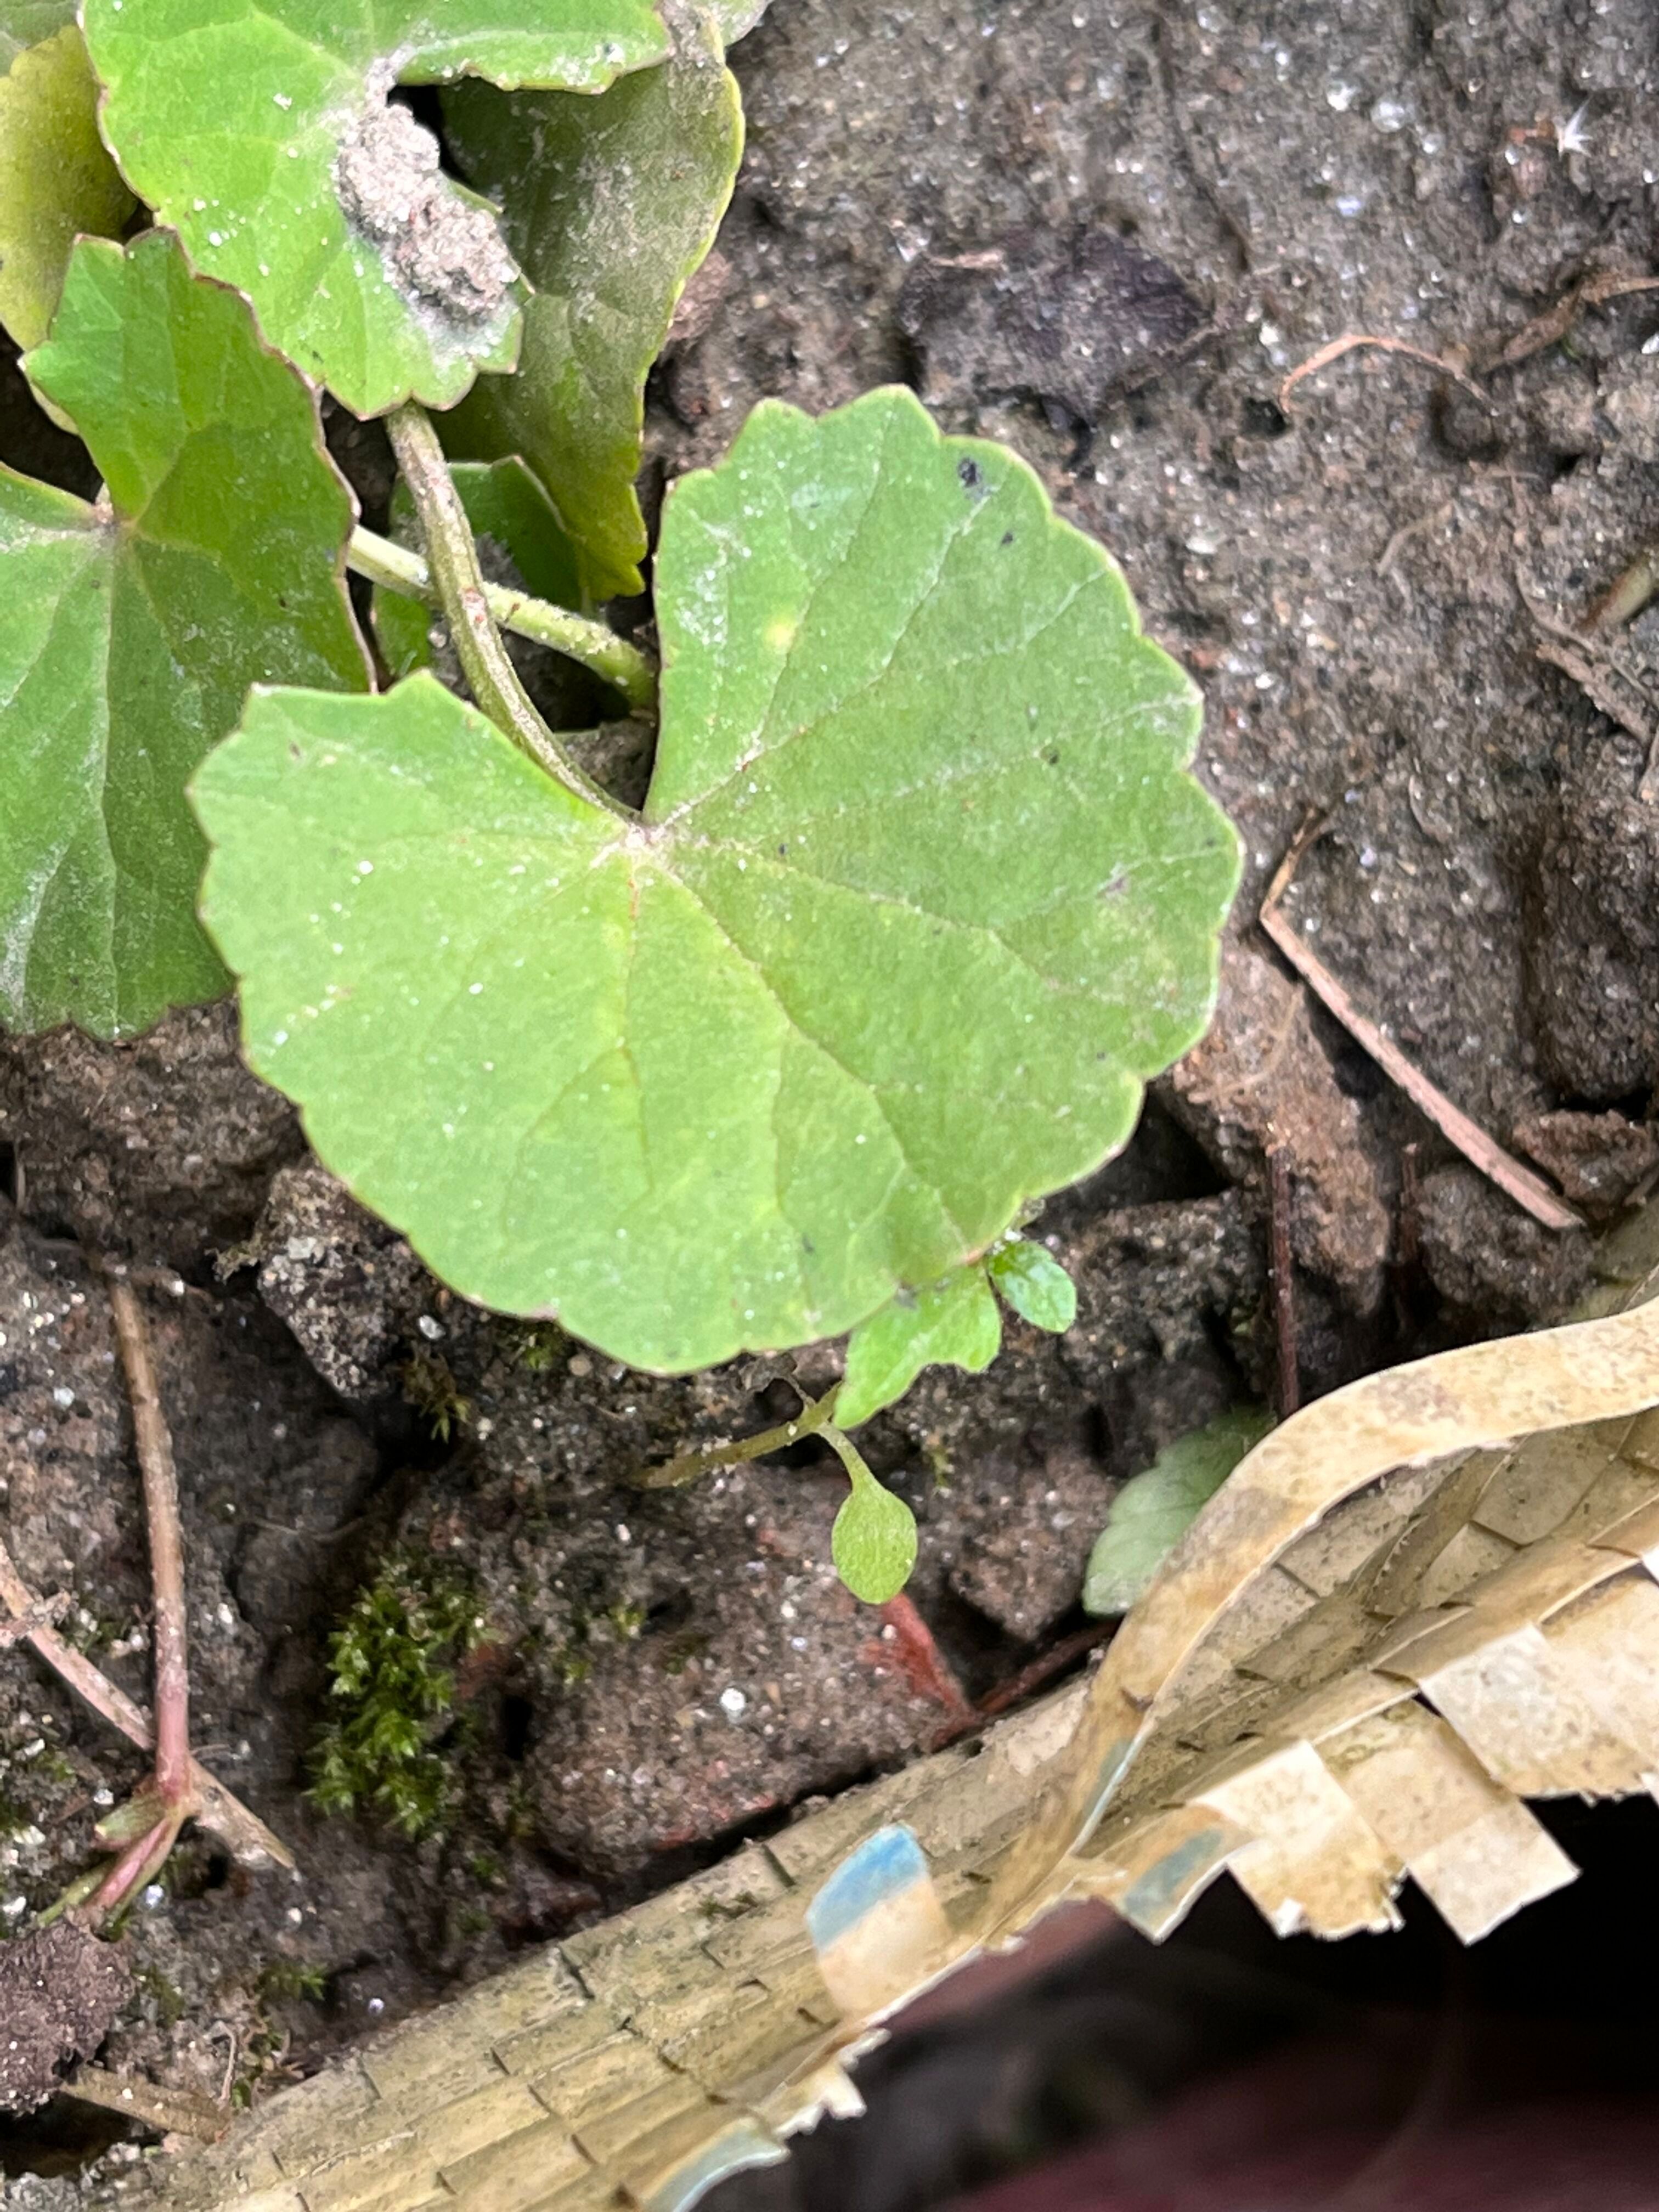
Plant species: centella-asiatica